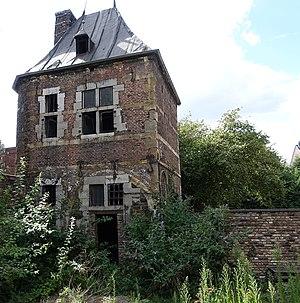
La Tour Pepin à Herstal, le reste de l'ancien château des Hanxheller, construit au 16e siècle
Cette page regroupe l'ensemble du patrimoine immobilier classé de la ville belge de Herstal.
Herstal — anciennement Héristal et en wallon Hèsta — est une ville francophone de Belgique située en Région wallonne dans la province de Liège.